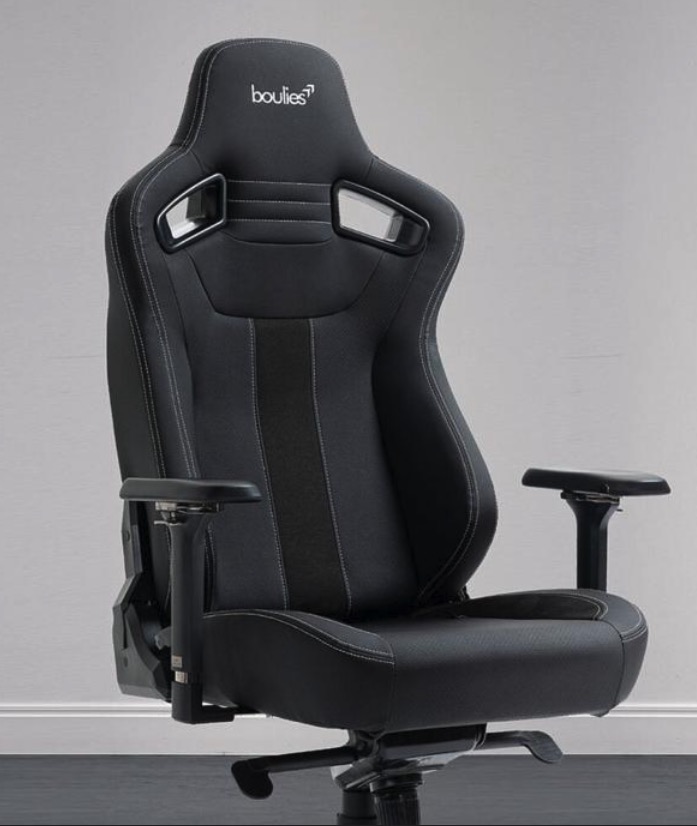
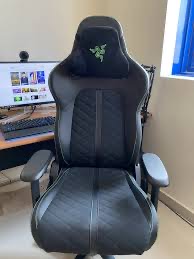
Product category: items_chair
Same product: no